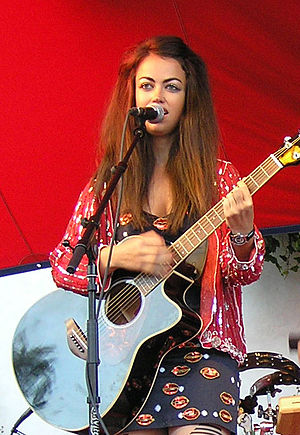
Aura (sanger)
Aura optræder på Gæstgiveren i Allinge den 26. juli 2010
Aura Dione er en dansk sanger og sangskriver med færøske, spanske, franske og danske rødder. I 2001 deltog hun som 16-årig i den første danske sæson af Popstars. Hun debuterede med albummet Columbine i 2008. Albummet modtog guld for 15.000 solgte eksemplarer i Danmark.